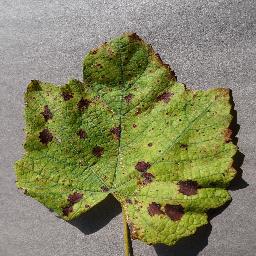
Label: Grape___Leaf_blight_(Isariopsis_Leaf_Spot)